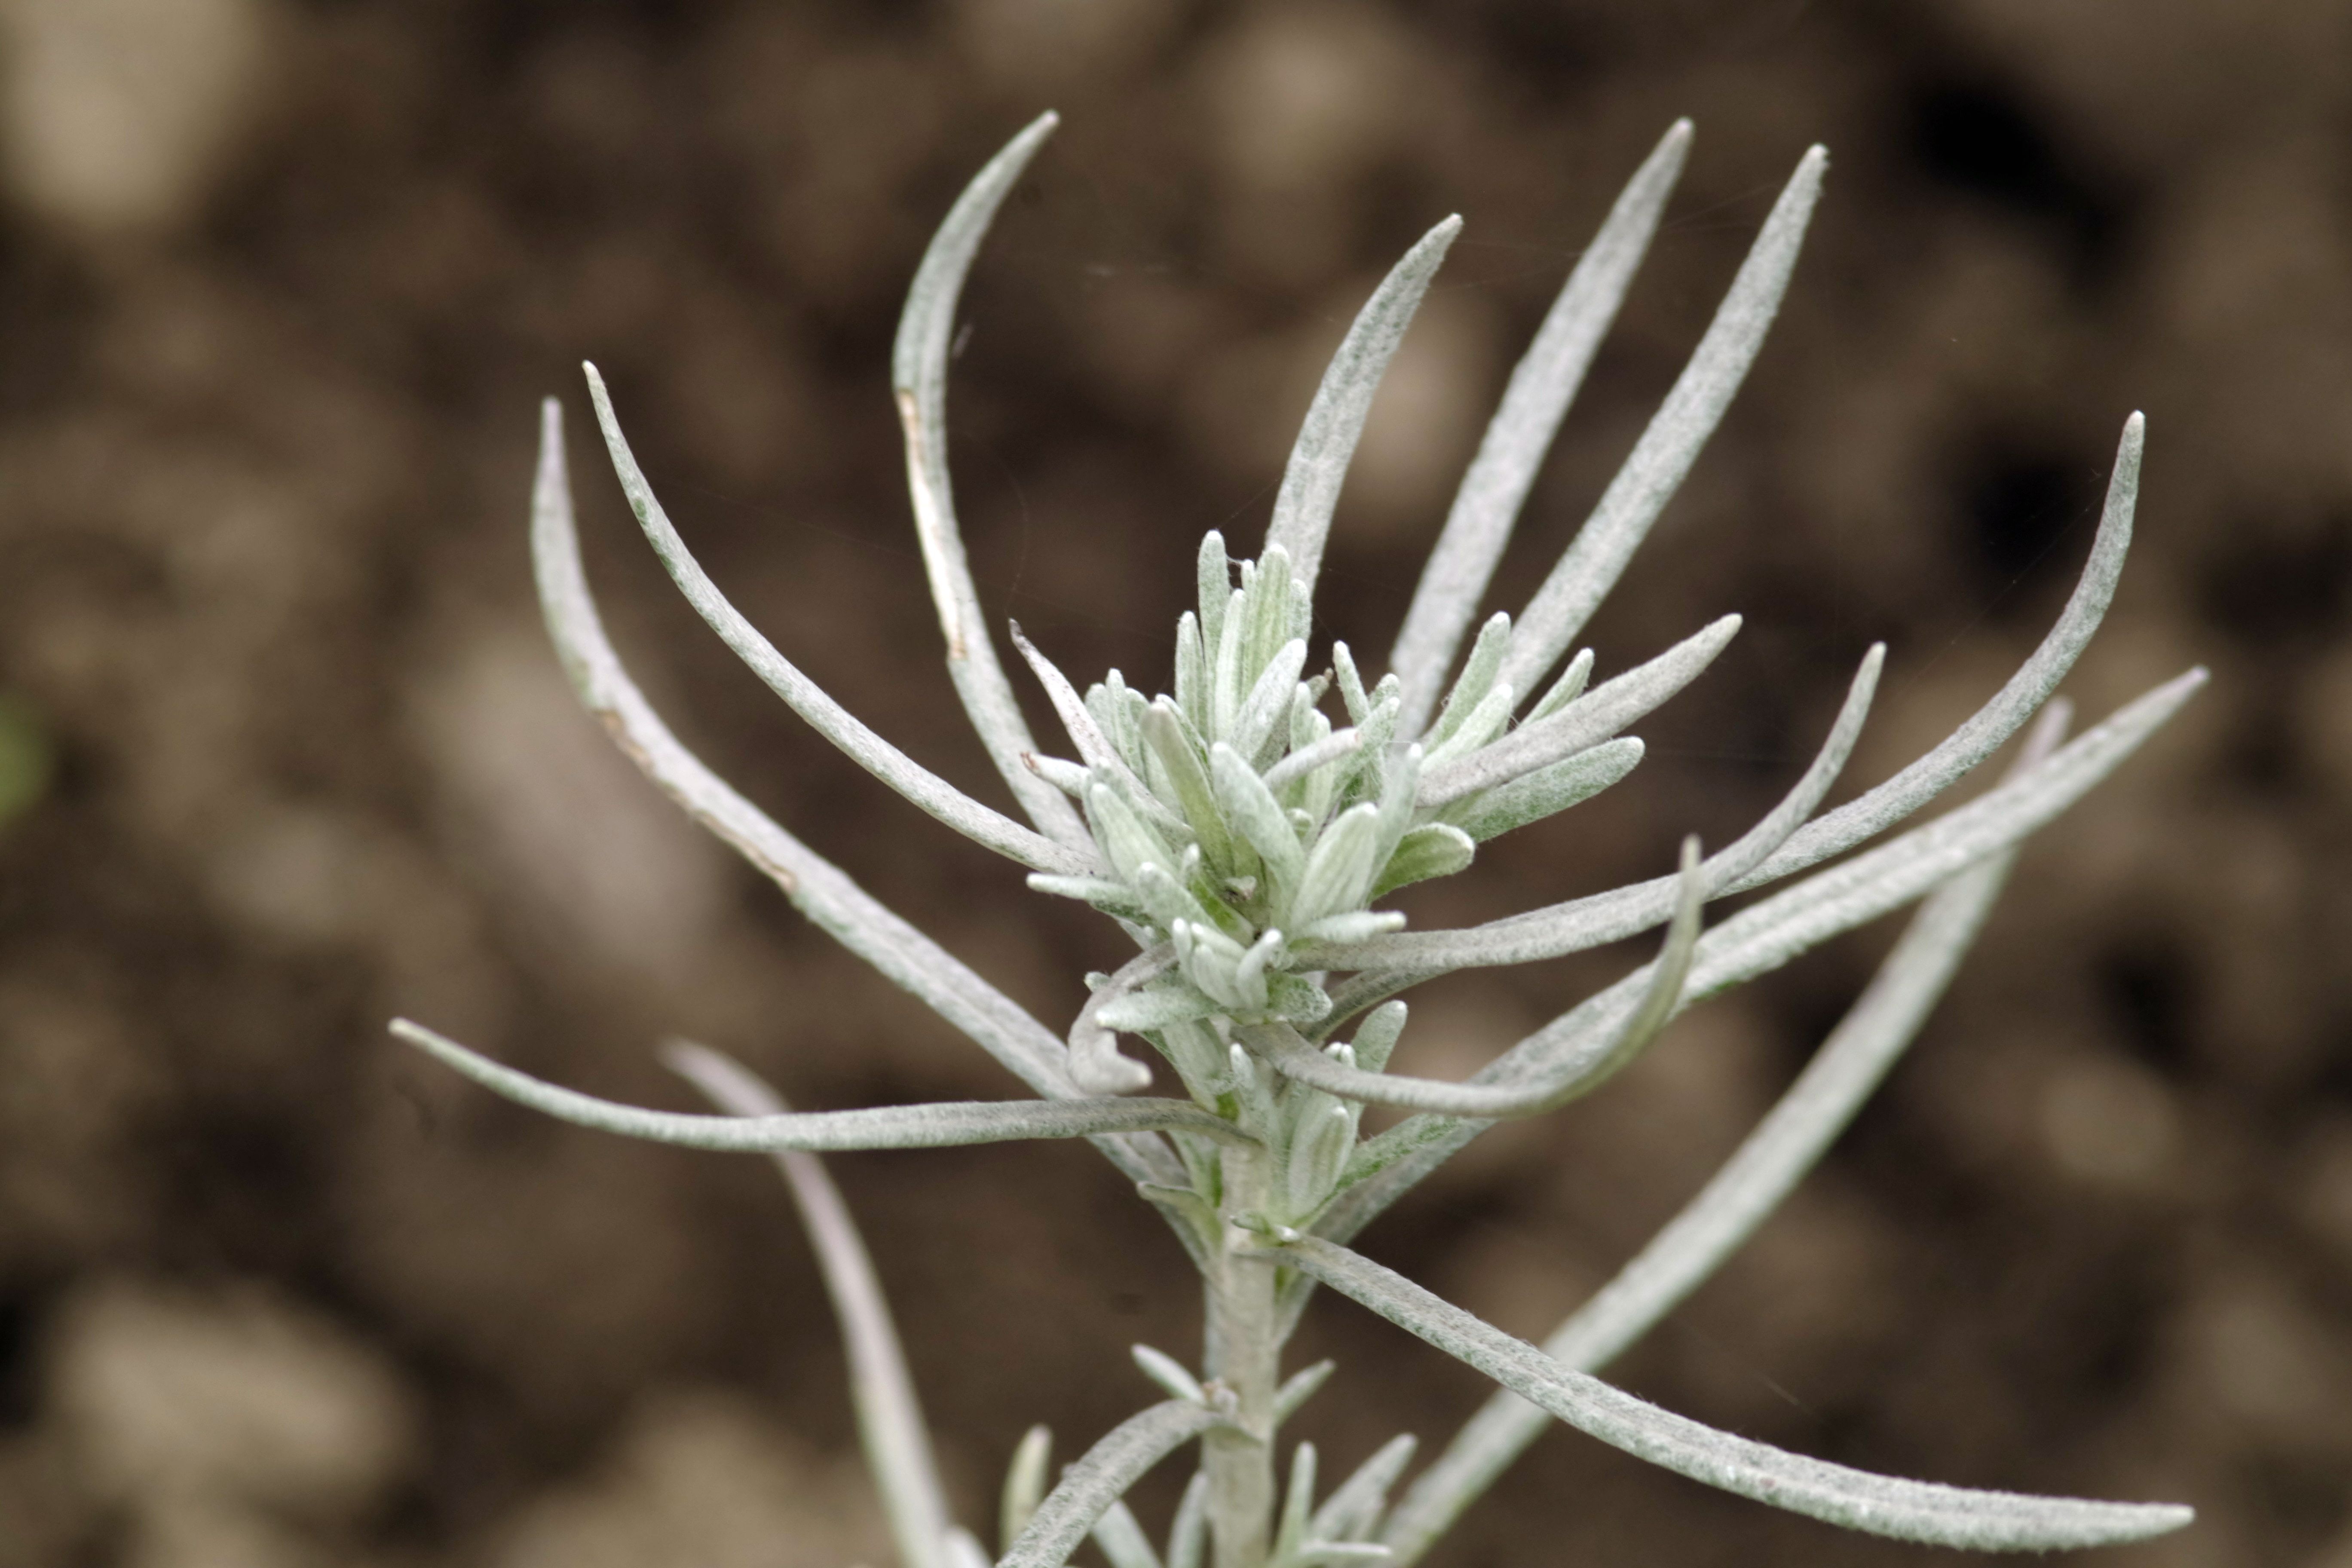
nature, sharp, plant, photography, leaf, flower, frost, botany, garden, flora, wildflower, close up, bud, crisp, macro photography, flowering plant, a garden plant, daisy family, the stem, a flower garden, grass family, plant stem, land plant, thorns spines and prickles, the tip of the plant, zilony